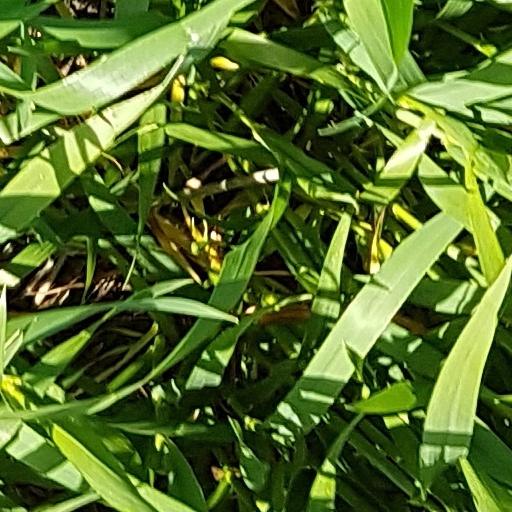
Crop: wheat